Joe Fogg

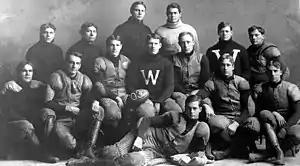
Joe Fogg as quarterback of the 1903 Wisconsin Badgers, located second from the right from top main row, wearing his varsity "W" letter.

Fogg played quarterback for the Wisconsin Badgers from 1901 to 1903, starting during the 1902 and 1903 seasons.